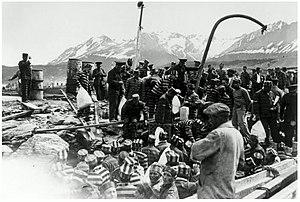
Le Ferrocarril Austral Fueguino, plus connu sous le nom de Train du bout du monde, est une ligne ferroviaire de la province de Terre de Feu, Antarctique et Îles de l’Atlantique Sud au sud de l'Argentine, qui relie la ville d'Ushuaïa au parc national Tierra del Fuego.